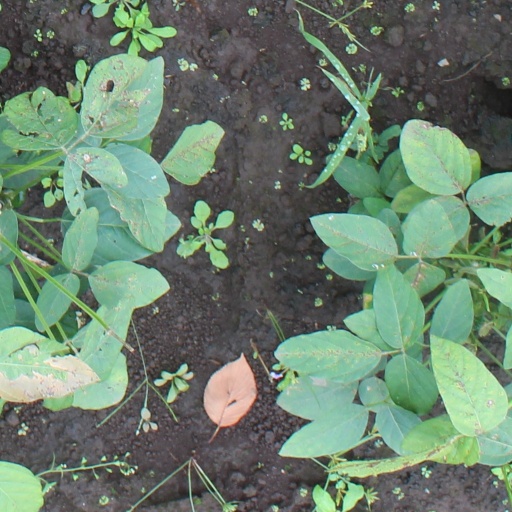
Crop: soybean